Oppegård Chapel

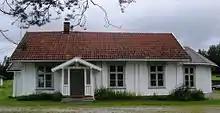
View of the chapel

Oppegård Chapel is a chapel of the Church of Norway in Løten Municipality in Innlandet county, Norway. It is located in the village of Oppegård. It is one of the annex chapels for the Løten parish which is part of the Hamar domprosti (deanery) in the Diocese of Hamar. The white, wooden chapel was built in a long church design in 1886. The chapel seats about 70 people.